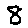
Label: 8